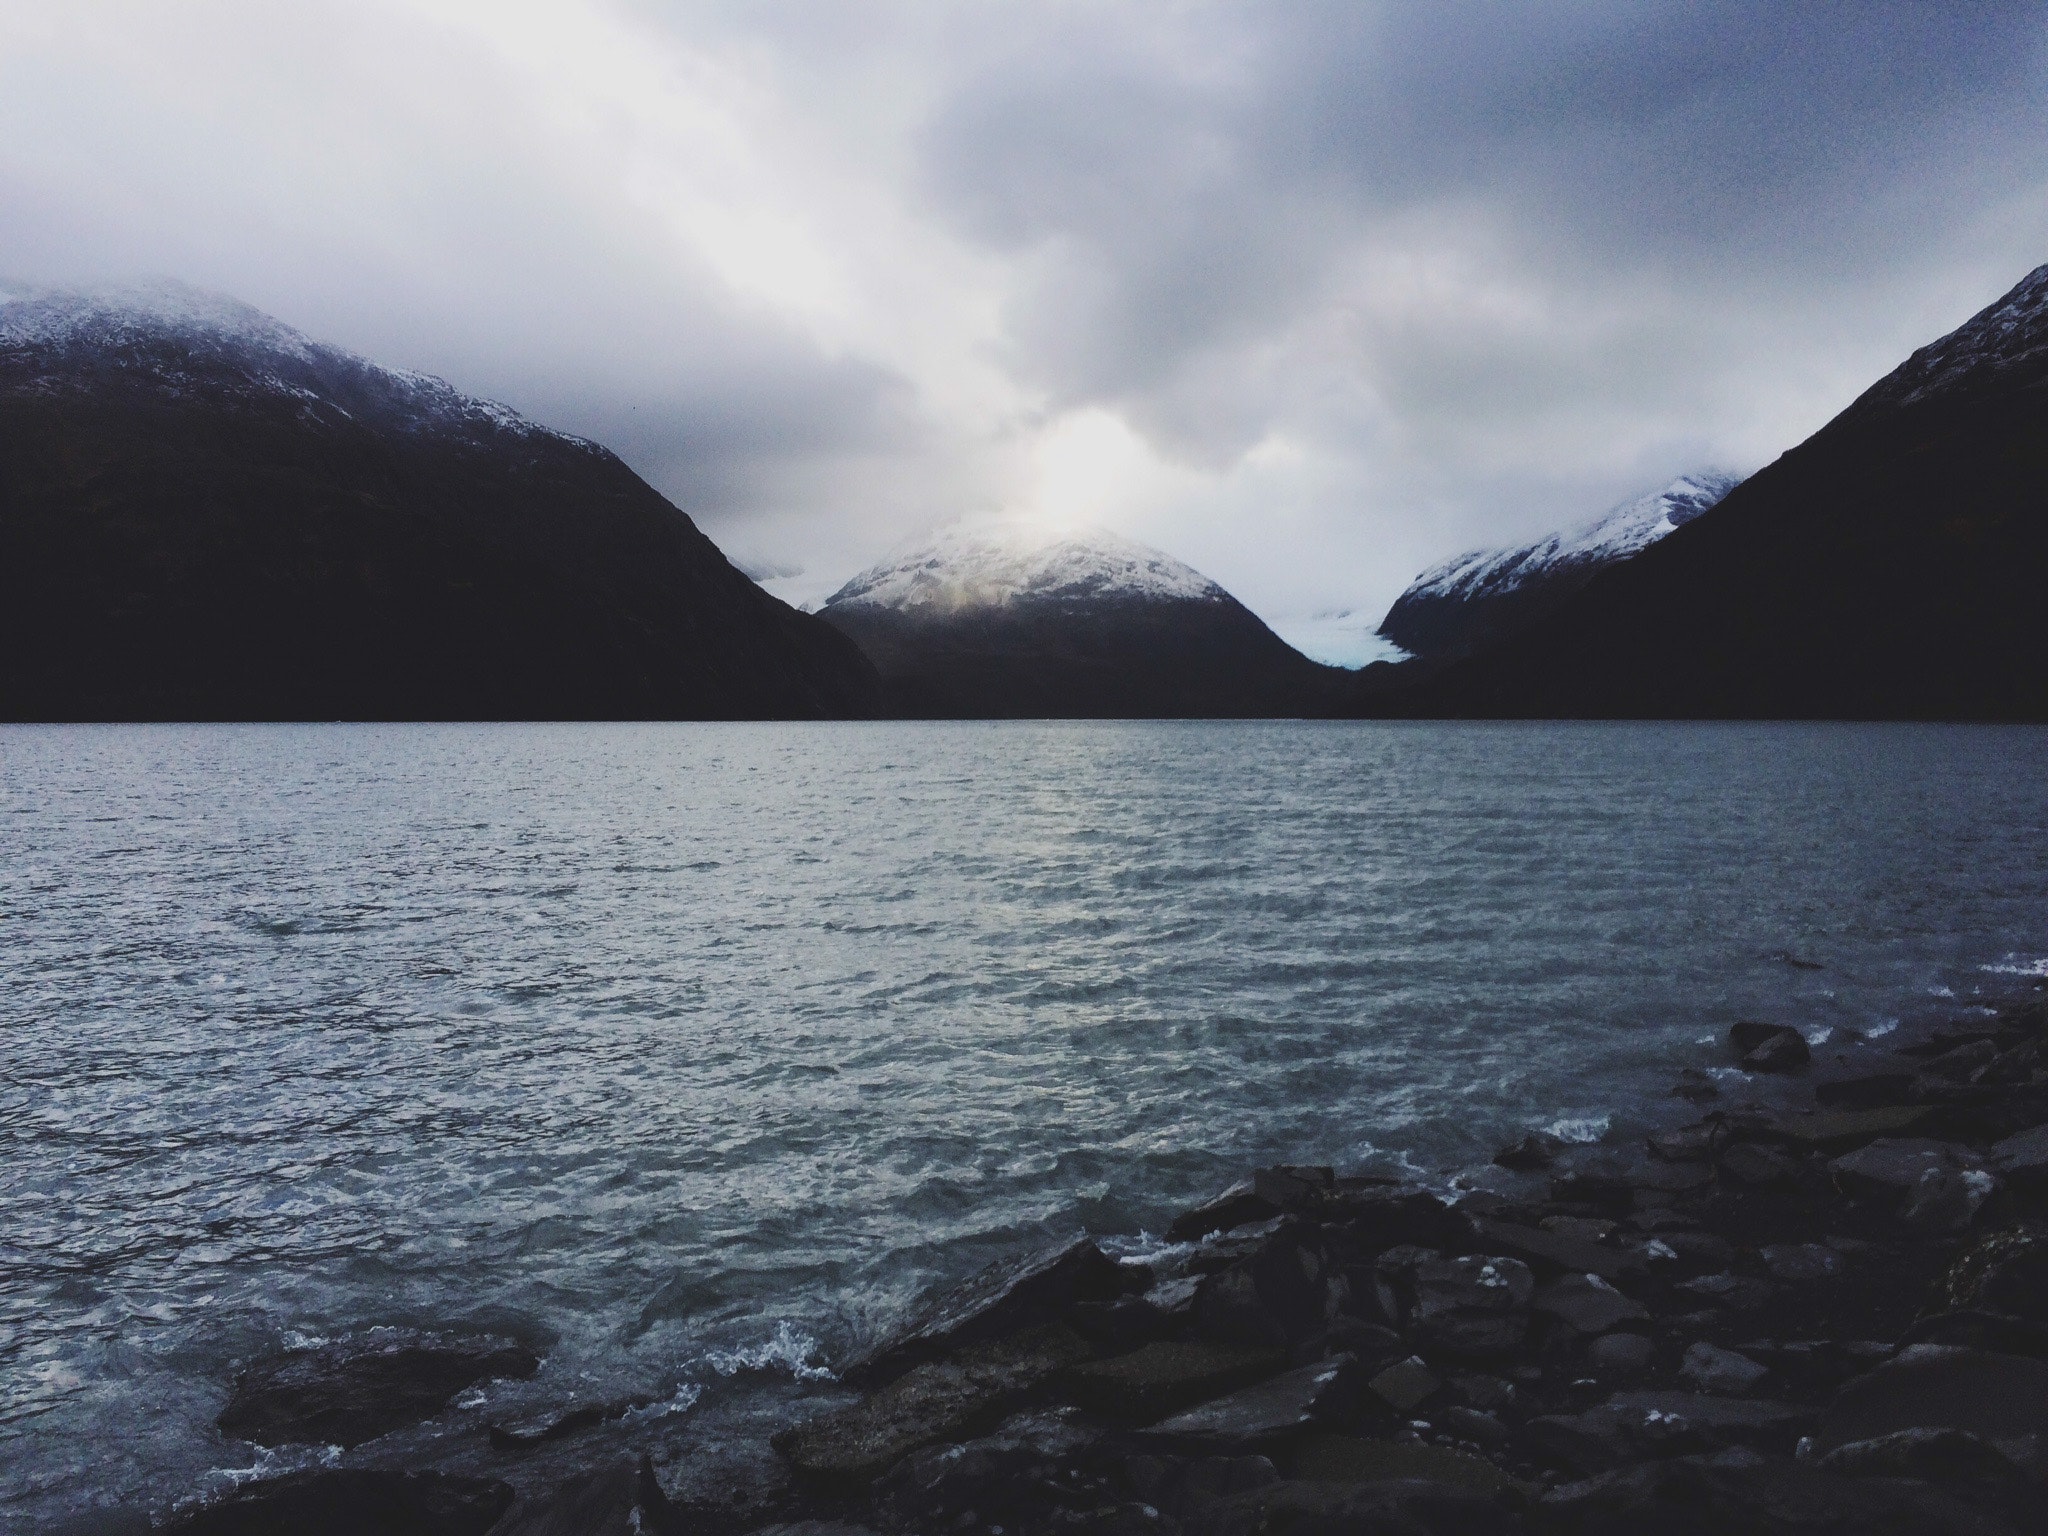
highland, body of water, mountain, mountainous landforms, sky, loch, lake, fjord, sound, wilderness, fell, mountain range, lake district, sea, cloud, hill, ocean, reflection, landscape, coast, glacial landform, horizon, calm, reservoir, bay, vacation, coastal and oceanic landforms, river, inlet, valley, tarn, ridge, national park, alps